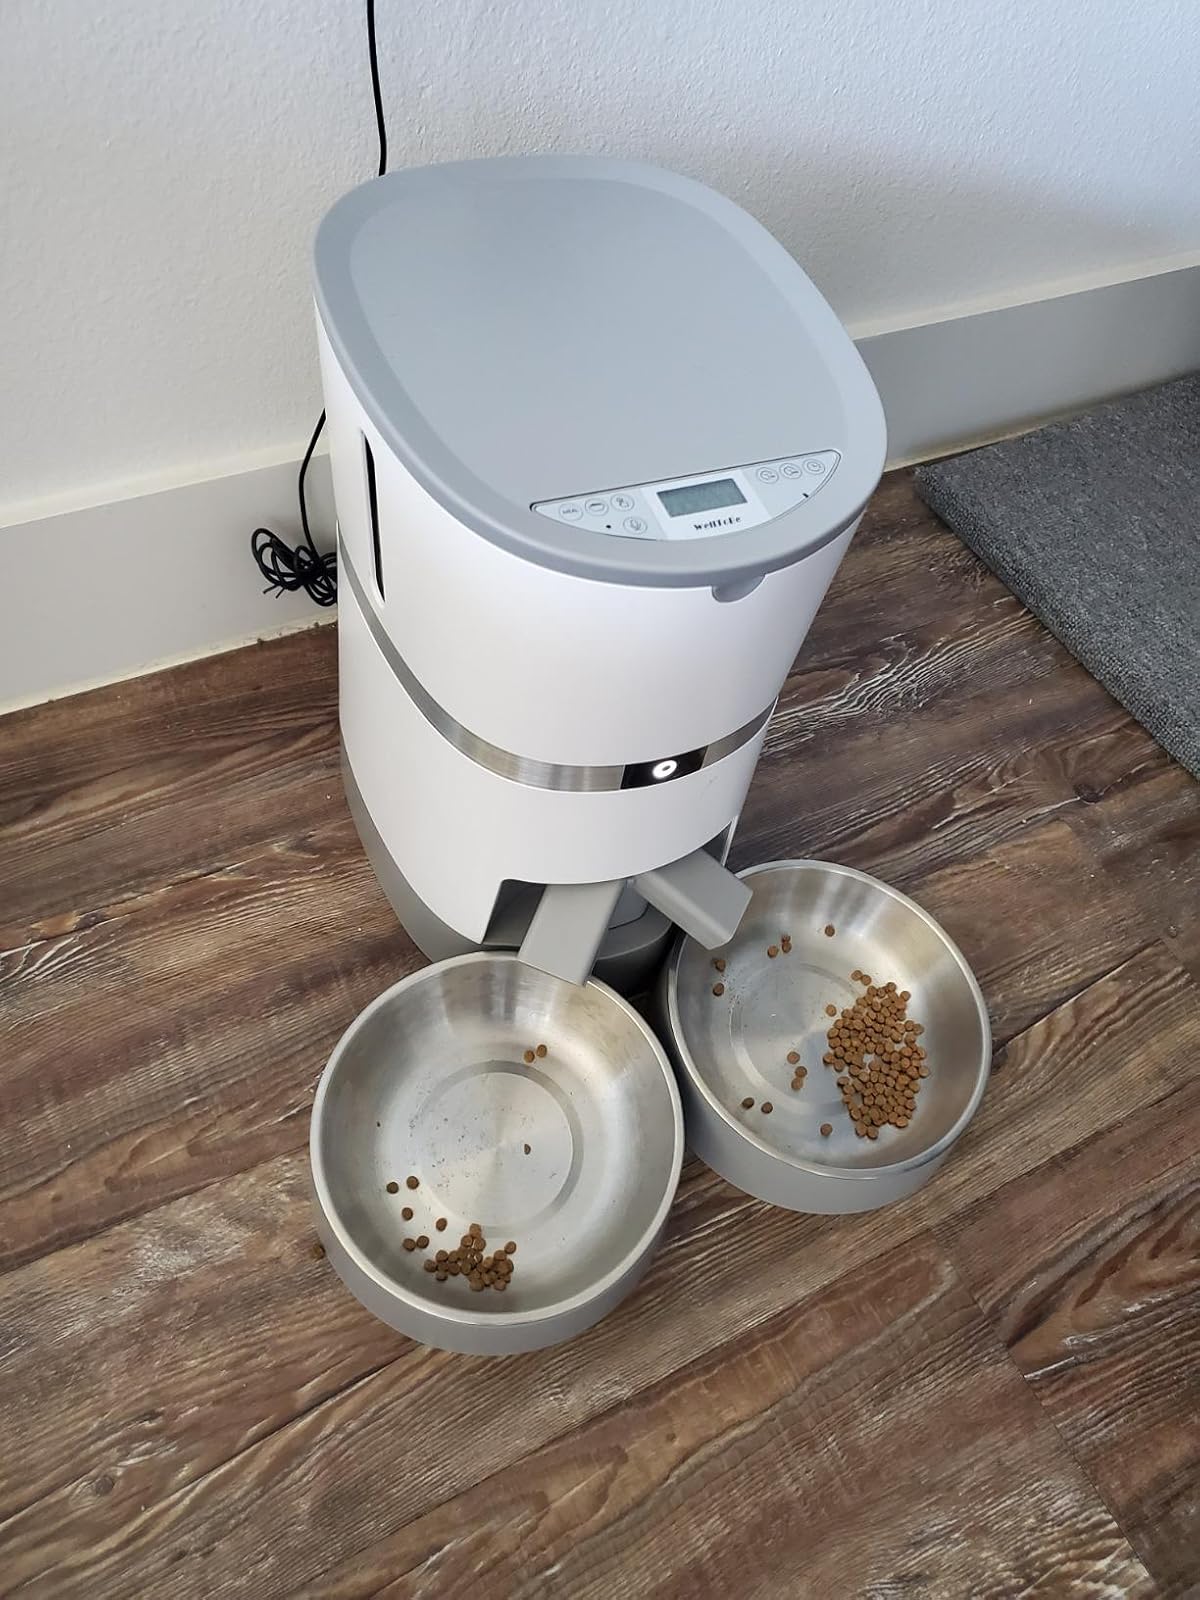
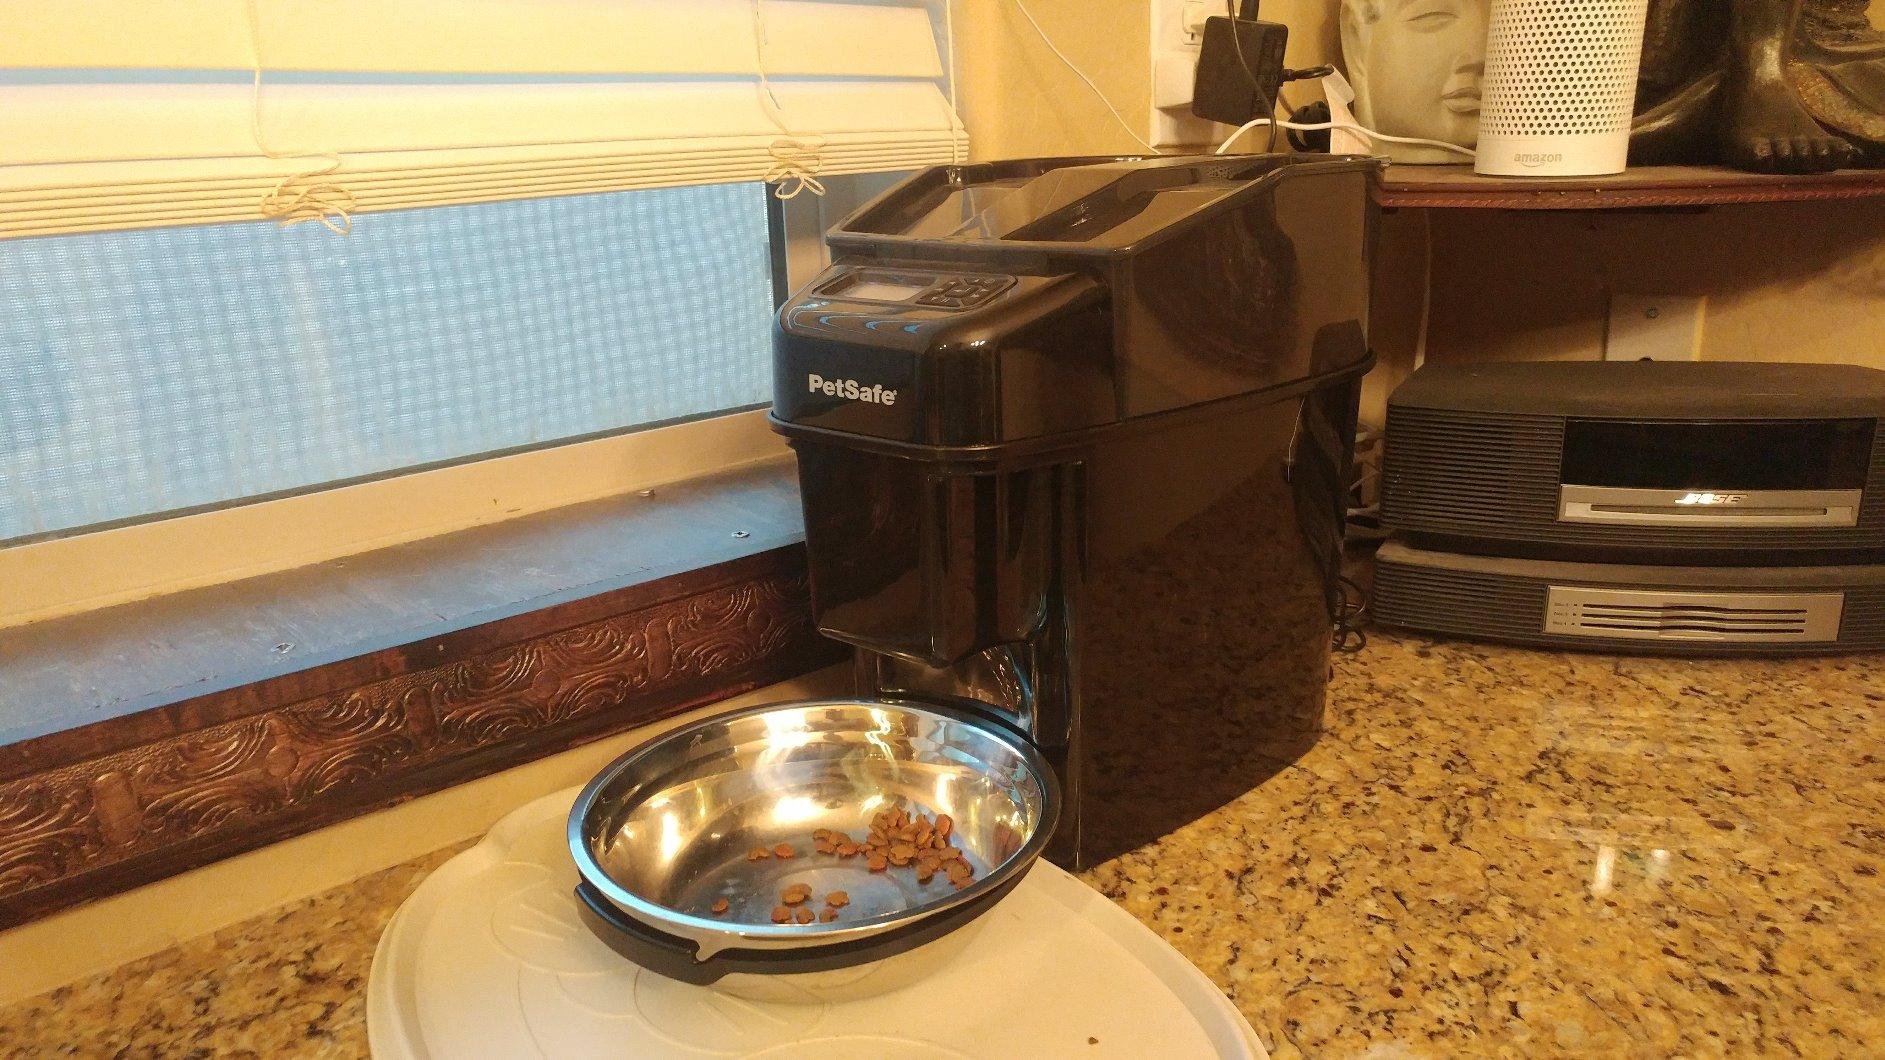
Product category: items_feeder
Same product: no